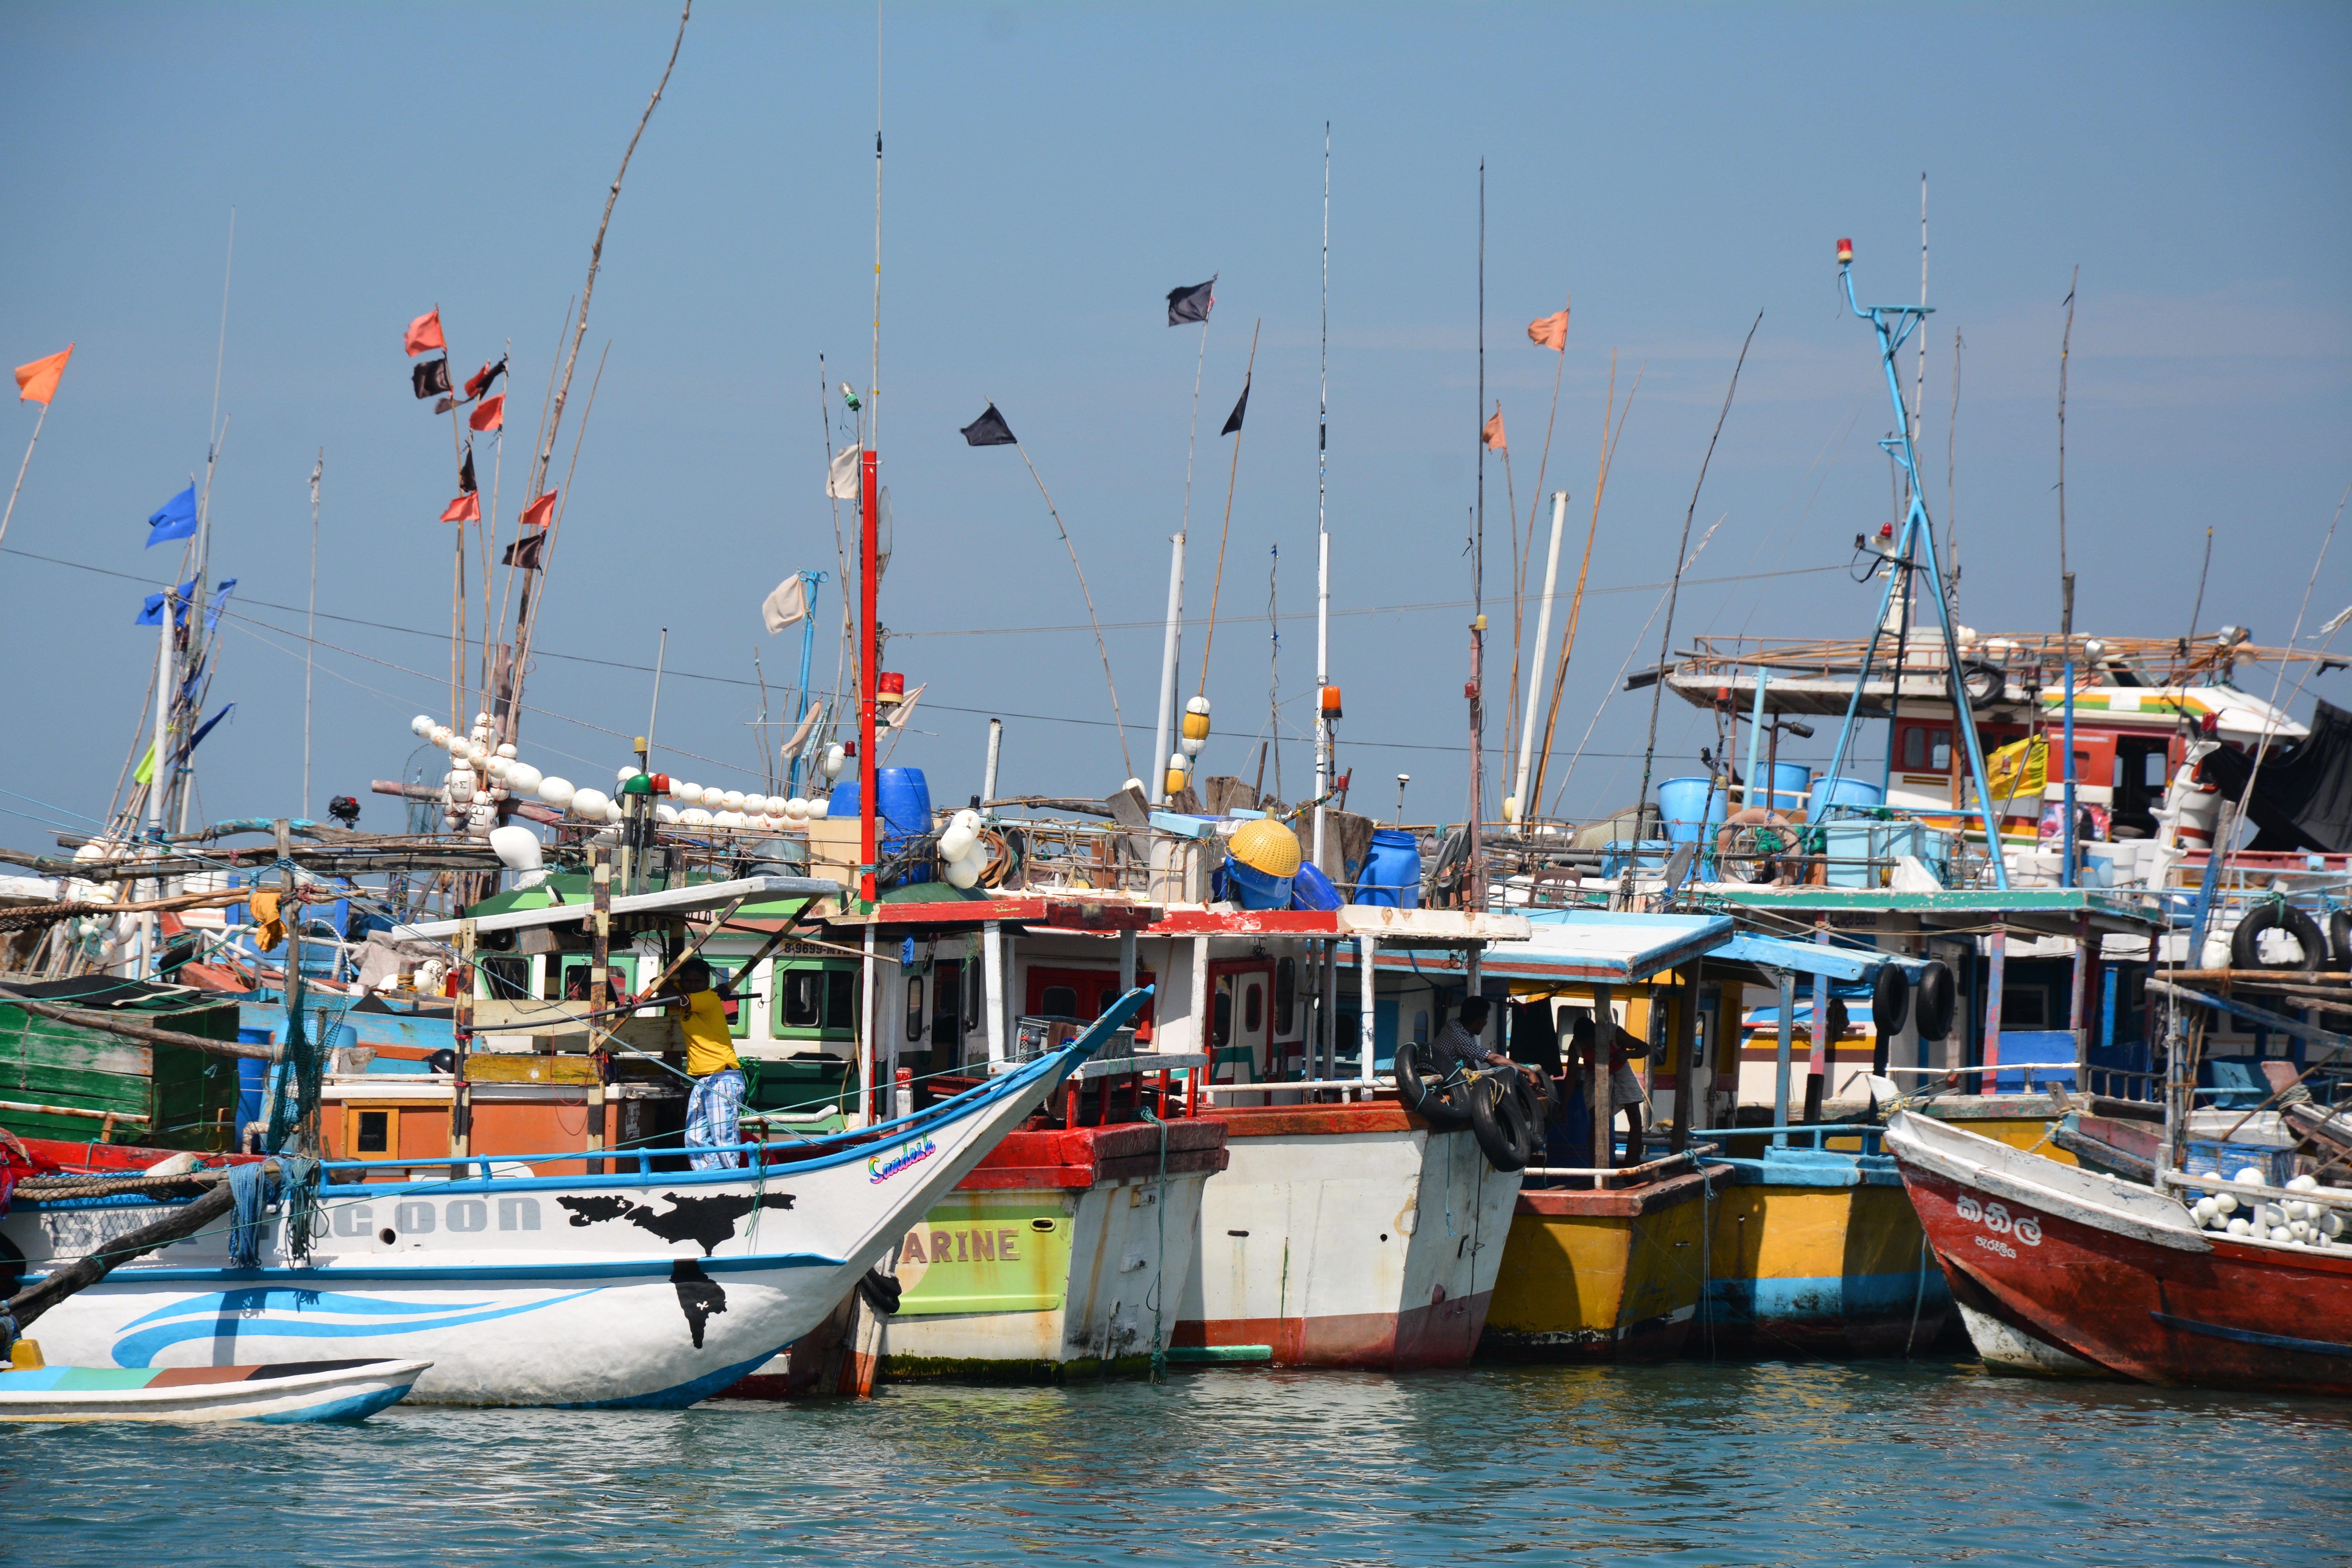
sea, coast, water, nature, dock, boat, vehicle, fishing, harbor, marina, port, boating, boats, watercraft, fishing vessel